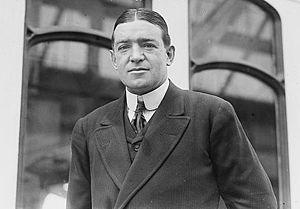
Robert Falcon Scott, né le 6 juin 1868 près de Plymouth et mort le 29 mars 1912 sur la barrière de Ross en Antarctique, est un officier de la Royal Navy et un explorateur polaire britannique, considéré comme l'une des principales figures de l'âge héroïque de l'exploration en Antarctique, pour lequel il dirige deux expéditions : l'expédition Discovery et l'expédition Terra Nova. Au cours de la seconde, Scott mène un groupe de cinq personnes au pôle Sud le 17 janvier 1912, où ils découvrent que l'expédition norvégienne de Roald Amundsen les avait précédés de quatre semaines. Sur le chemin du retour, tous vont mourir d'épuisement, de faim et de froid.
Ernest Henry Shackleton, né le 15 février 1874 à Kilkea en Irlande d'aujourd'hui, et mort le 5 janvier 1922 dans l'île de la Géorgie du Sud, est un explorateur britannique, considéré comme l'une des principales figures de l'âge héroïque de l'exploration en Antarctique et même, par un expert en leadership tel que le britannique John Adair : « comme le plus grand leader du XXᵉ siècle ».
Ernest Edward Mills Joyce est un marin britannique de la Royal Navy et un explorateur qui a participé à trois expéditions en Antarctique au début du XXᵉ siècle.
L’expédition Terra Nova, officiellement la British Antarctic Expedition 1910, est la troisième expédition britannique en Antarctique au XXᵉ siècle, et une des plus marquantes de l'âge héroïque de l'exploration en Antarctique. Menée entre 1910 et 1913 par Robert Falcon Scott aux fins de recherches scientifiques et d'explorations géographiques, et surtout d'offrir le pôle à la couronne d'Angleterre, elle se termine tragiquement.